George Lucas

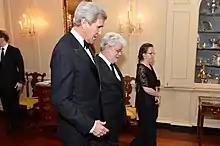
Lucas with Secretary of State John Kerry in Washington, D.C., on December 5, 2015

Lucas collaborated with Jeff Nathanson as a writer of the 2008 film "Indiana Jones and the Kingdom of the Crystal Skull", directed by Steven Spielberg. Similar to the "Star Wars" prequels, the reception was mixed with fans and critics alike. From 2008 to 2014, Lucas also served as the creator and executive producer for a second "Star Wars" animated series on Cartoon Network, "" which premiered with a before airing its first episode. The supervising director for this animated series was Dave Filoni, who was chosen by Lucas and closely collaborated with him on its development. This series bridged the events between "Attack of the Clones" and "Revenge of the Sith", and featured the last "Star Wars" stories in which Lucas was involved in a major way.